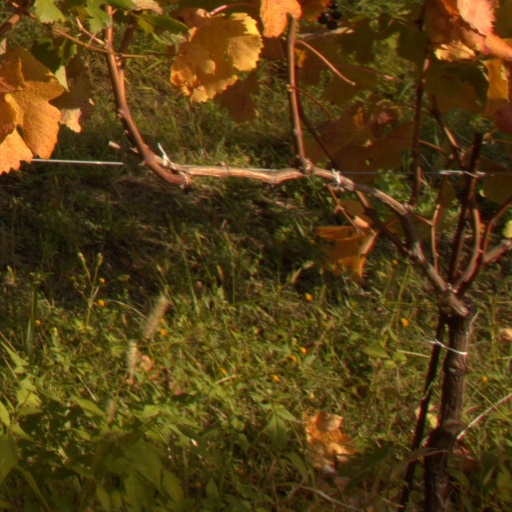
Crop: grape